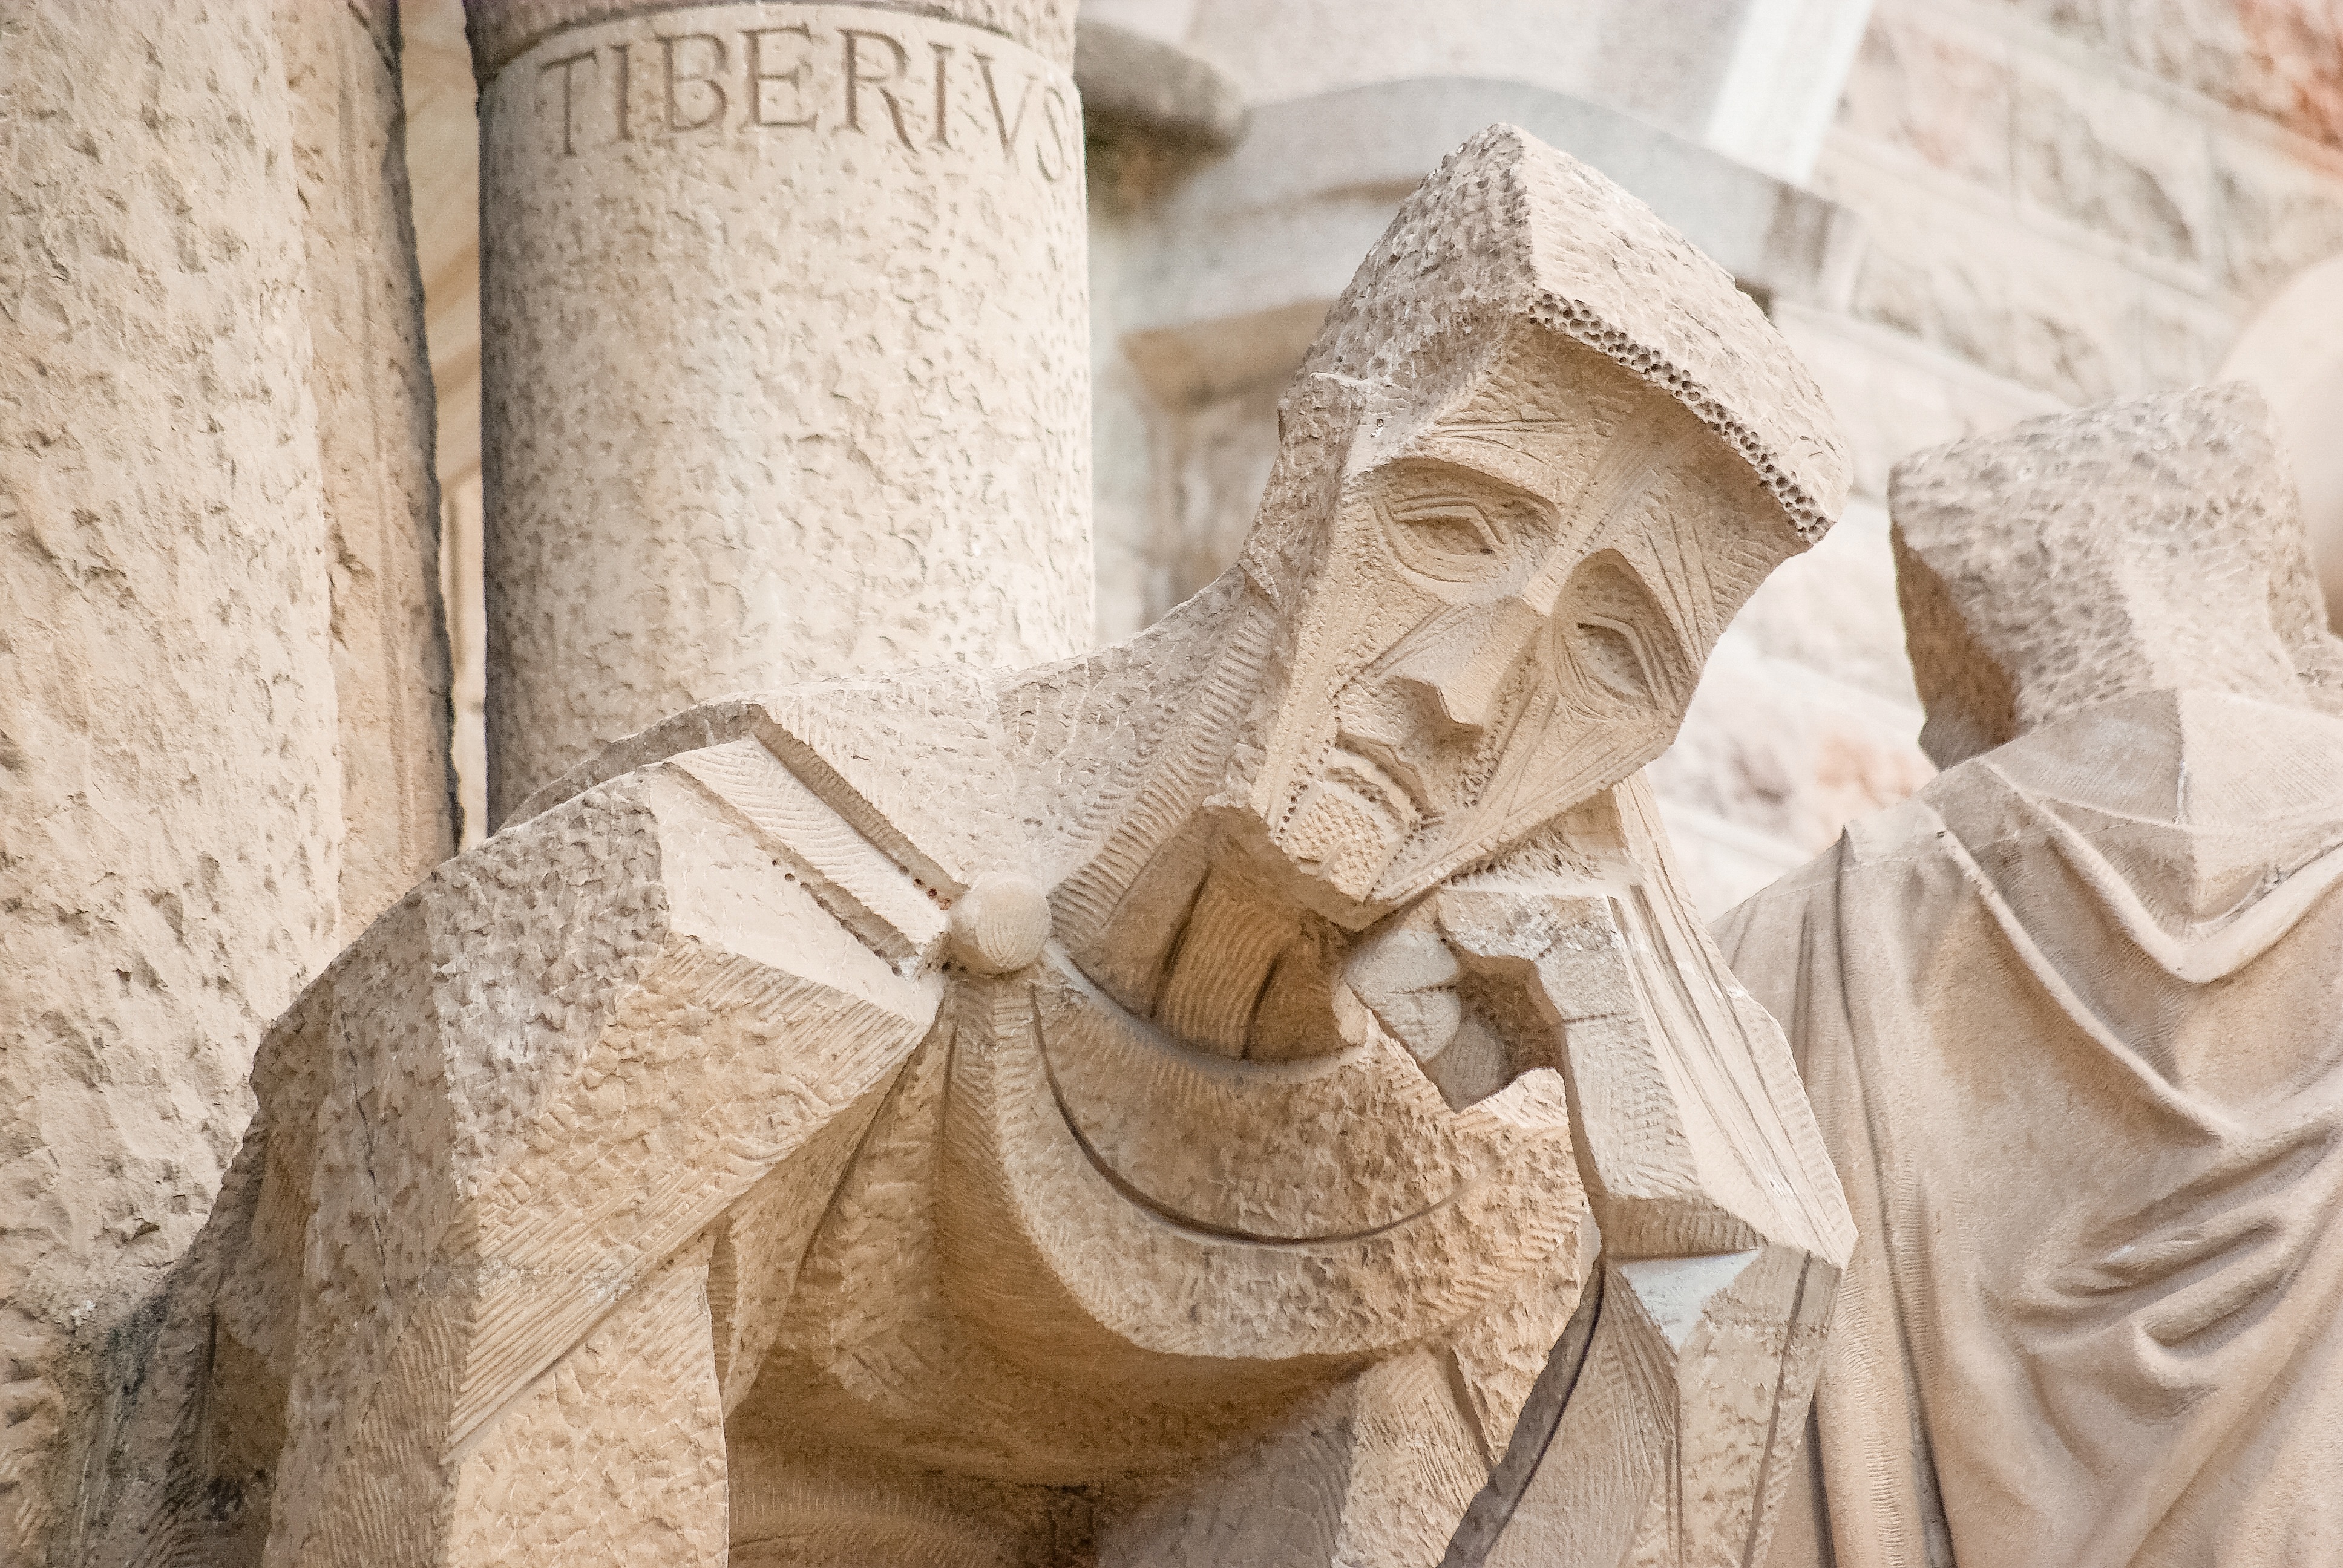
sand, monument, statue, column, barcelona, sculpture, art, temple, gaudi, history, basilica, carving, relief, middle ages, sagrada familia, stone carving, ancient history